Clitoral vibrator

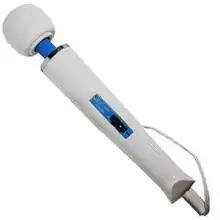
Electronic vibrator

Clitoral vibrators are vibrators designed to externally stimulate the clitoris for sexual pleasure and orgasm. They are sex toys created for massaging the clitoris, and are not penetrating sex toys, although the shape of some vibrators allows for penetration and the stimulation of inner erogenous zones for extra sexual pleasure.